Question: Please indicate a possible affordance area of the frisbee that can be used for holding.
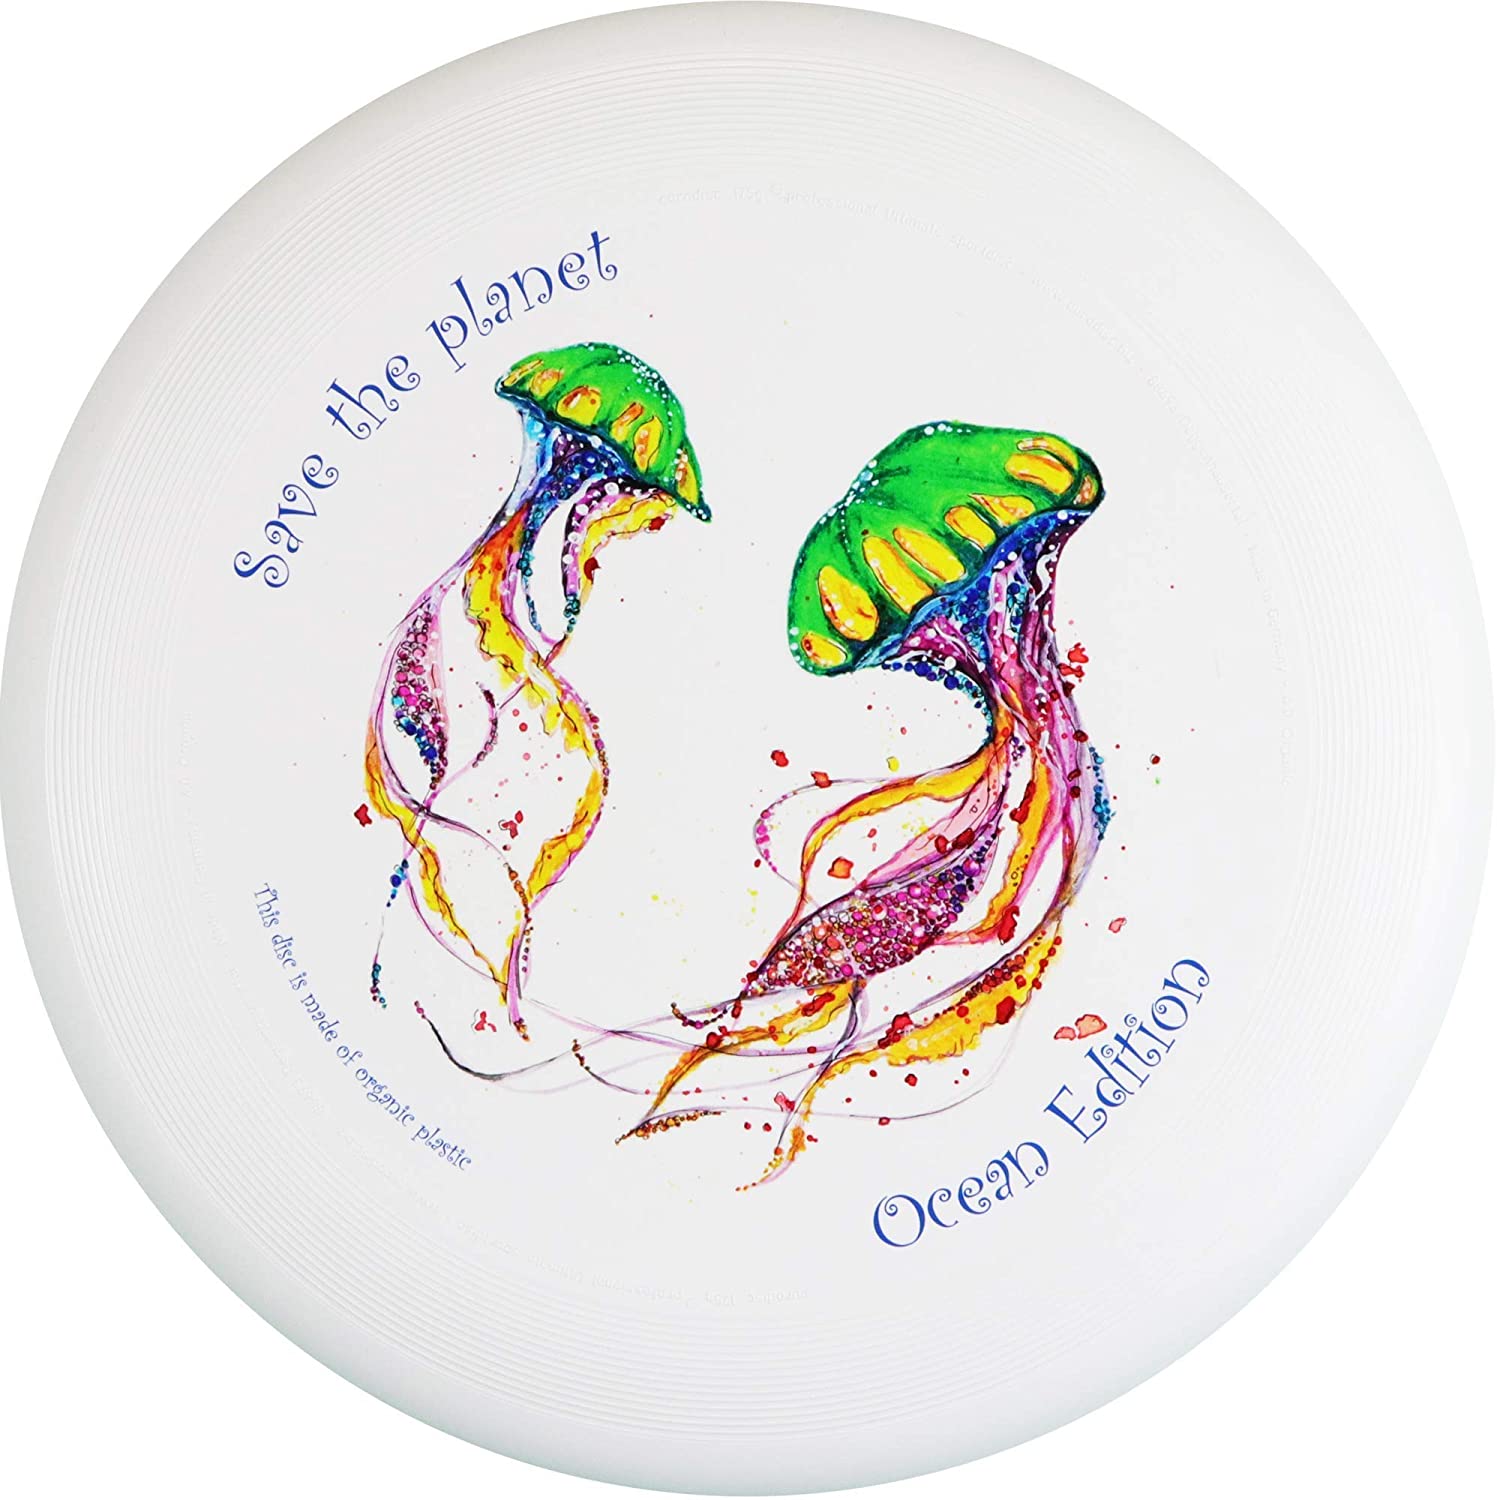
Answer: [5.277, 0, 1496.241, 1495.482]